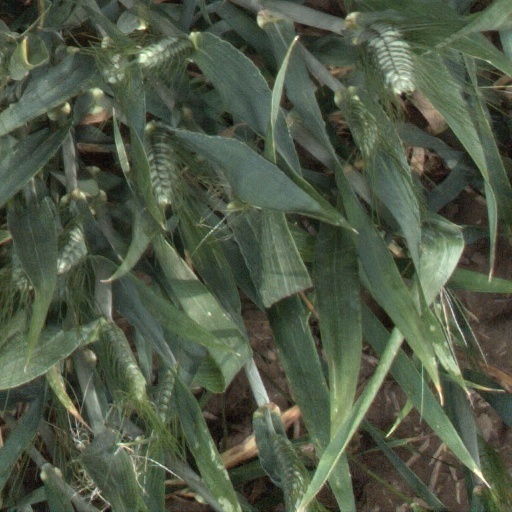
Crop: wheat